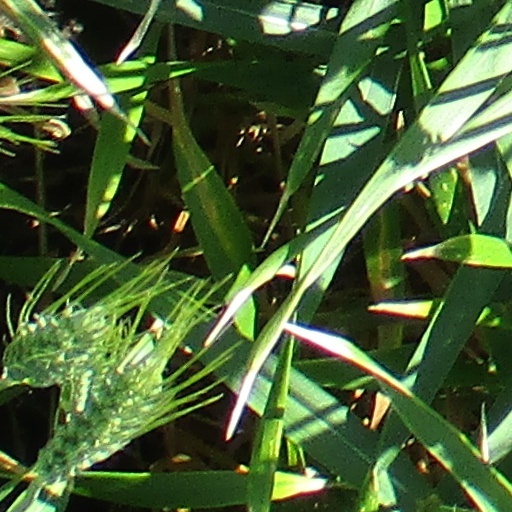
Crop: wheat